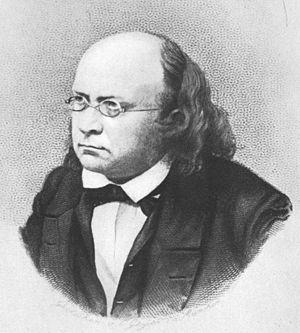
Karl Friedrich Schimper, né le 15 février 1803 à Mannheim et mort le 21 décembre 1867 à Schwetzingen, est un naturaliste allemand.